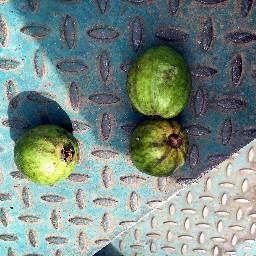
Fruit: Guava
Quality: Good